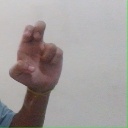
अक्षर: अ